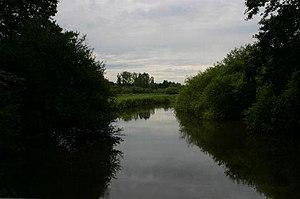
Aarhus est un Fleuve côtier situé dans la région du Jutland central. Sa longueur est d'environ 40 km.